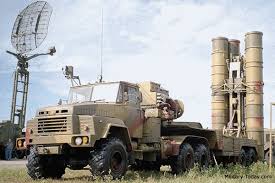
Label: 30N6E